Sandy Hawley

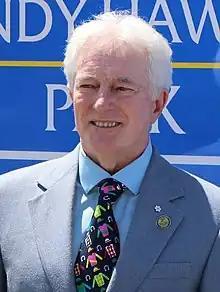
Hawley in 2022

Desmond Sandford "Sandy" Hawley, (born April 16, 1949) is a Canadian Hall of Fame jockey.